John W. Patterson

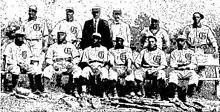
1904 Cuban X-Giants

He appeared on teams lists in Chicago from 1899 to 1902. then played a year for the Philadelphia Giants, then moved on to the Cuban X-Giants, then the Brooklyn Royal Giants.